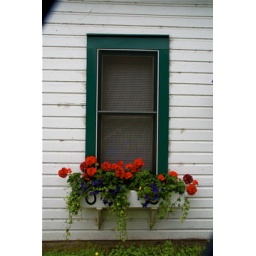
window box in town